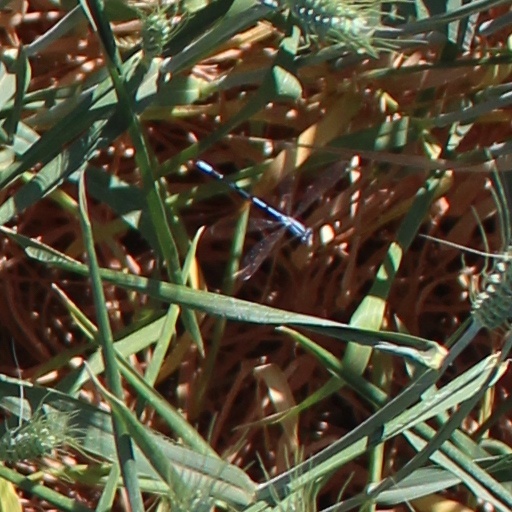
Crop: wheat